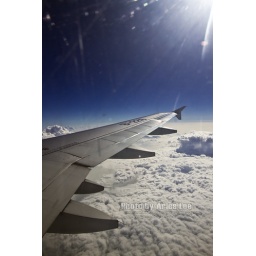
flying in the sky